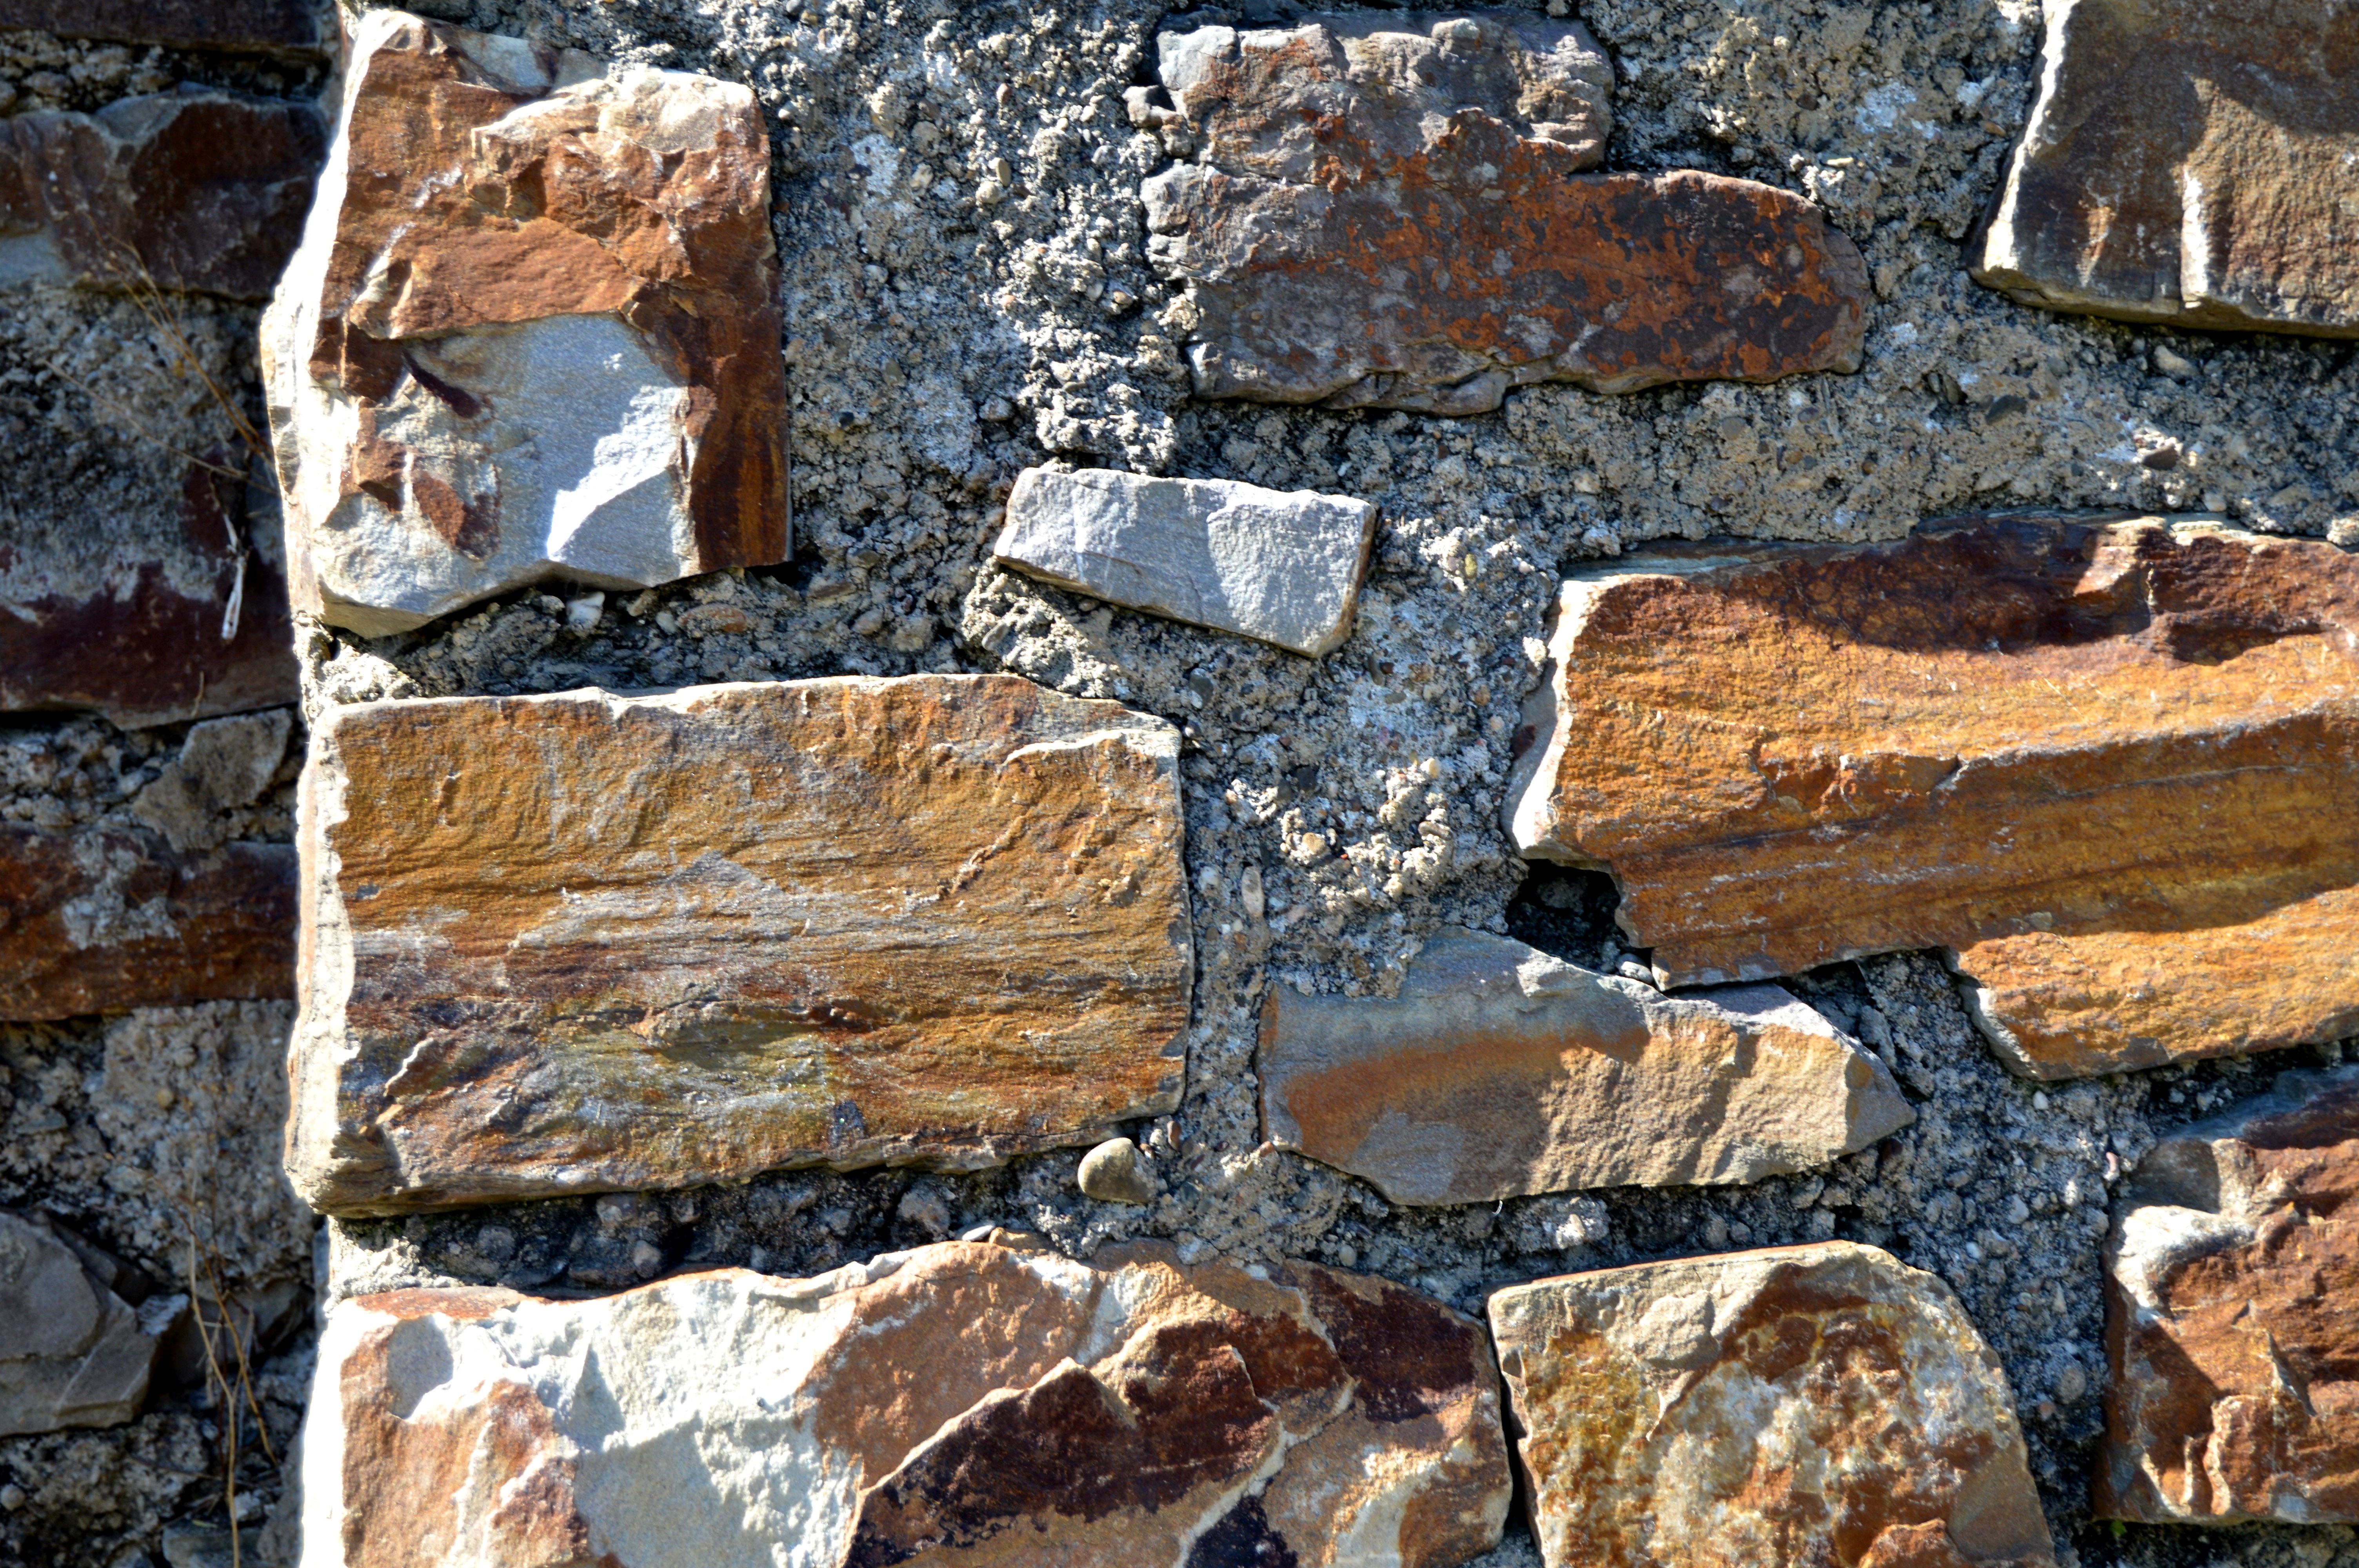
rock, light, architecture, structure, wood, sun, vineyard, texture, building, trunk, wall, shadow, soil, castle, contrast, stone wall, brick, material, stones, fortress, rubble, geology, ancient history, flagstone